History of the bicycle

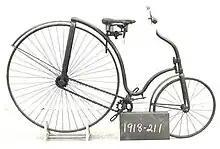
An 1884 McCammon safety bicycle

James Starley in Coventry added the tangent spokes and the mounting step to his famous bicycle named "Ariel". He is regarded as the father of the British cycling industry. Ball bearings, solid rubber tires and hollow-section steel frames became standard, reducing weight and making the ride much smoother. Depending on the rider's leg length, the front wheel could now have a diameter up to 60 in (1.5 m).